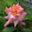
Label: rose